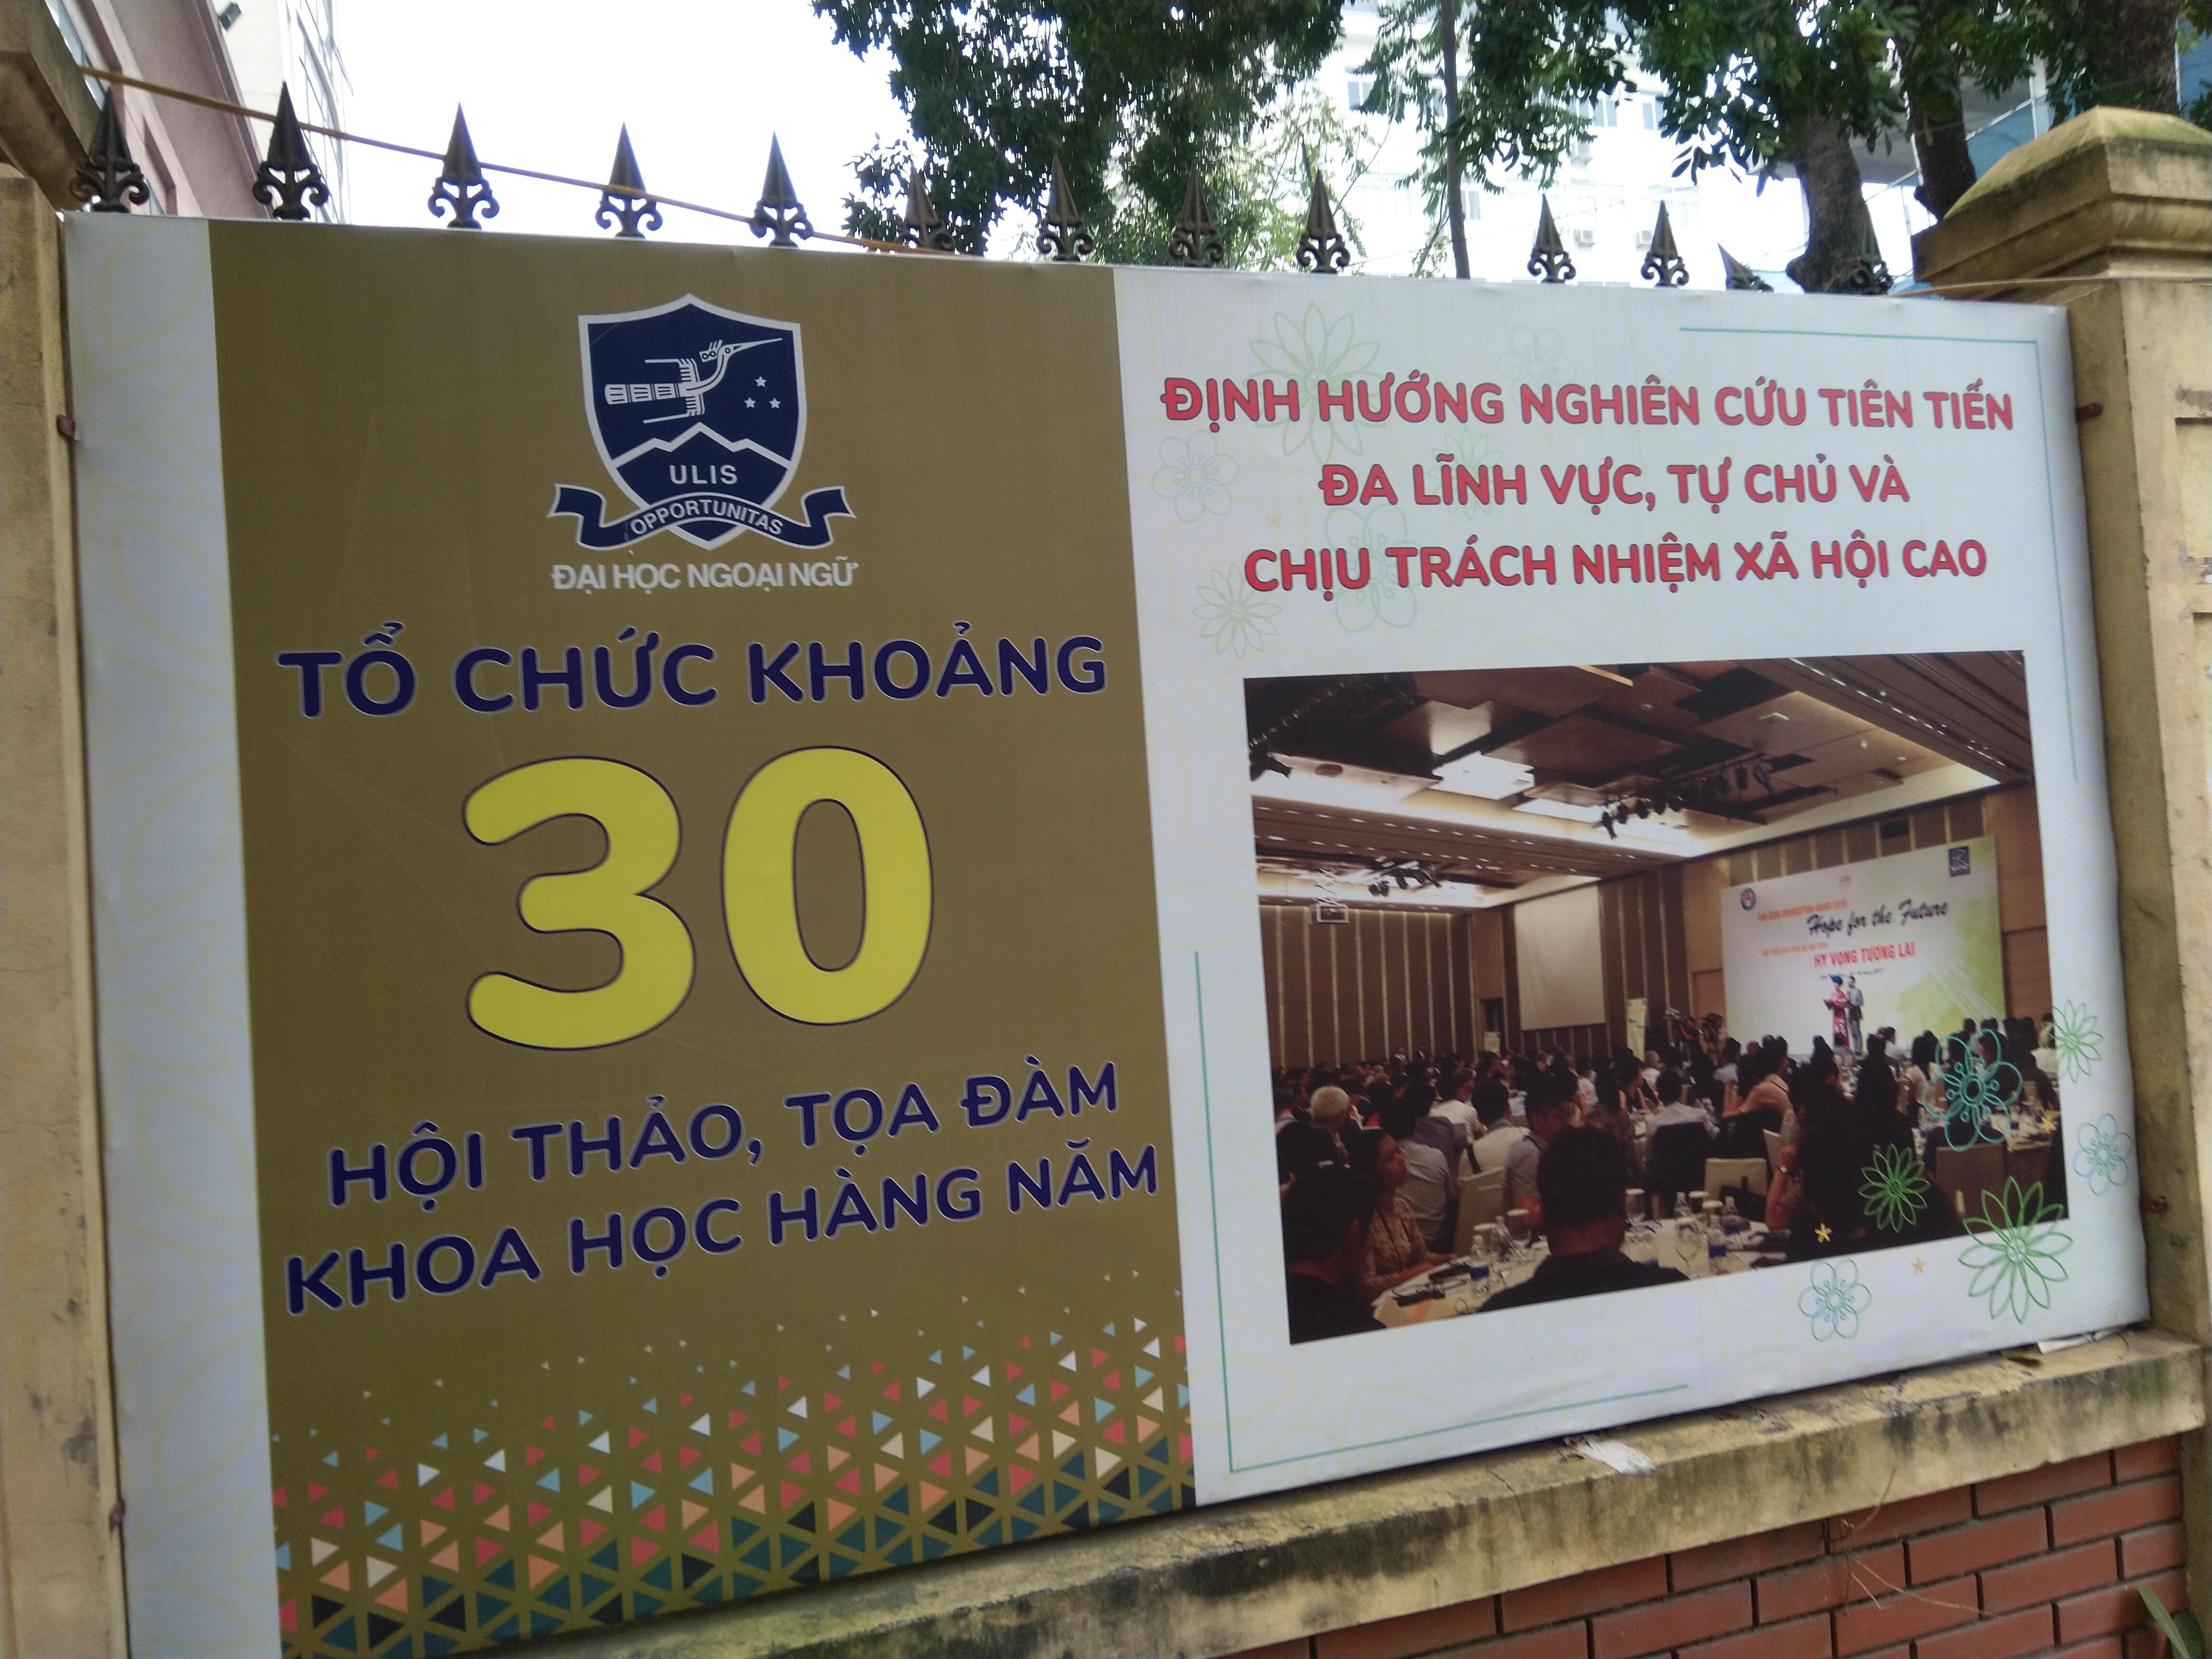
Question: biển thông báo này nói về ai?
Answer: về đại học ngoại ngữ